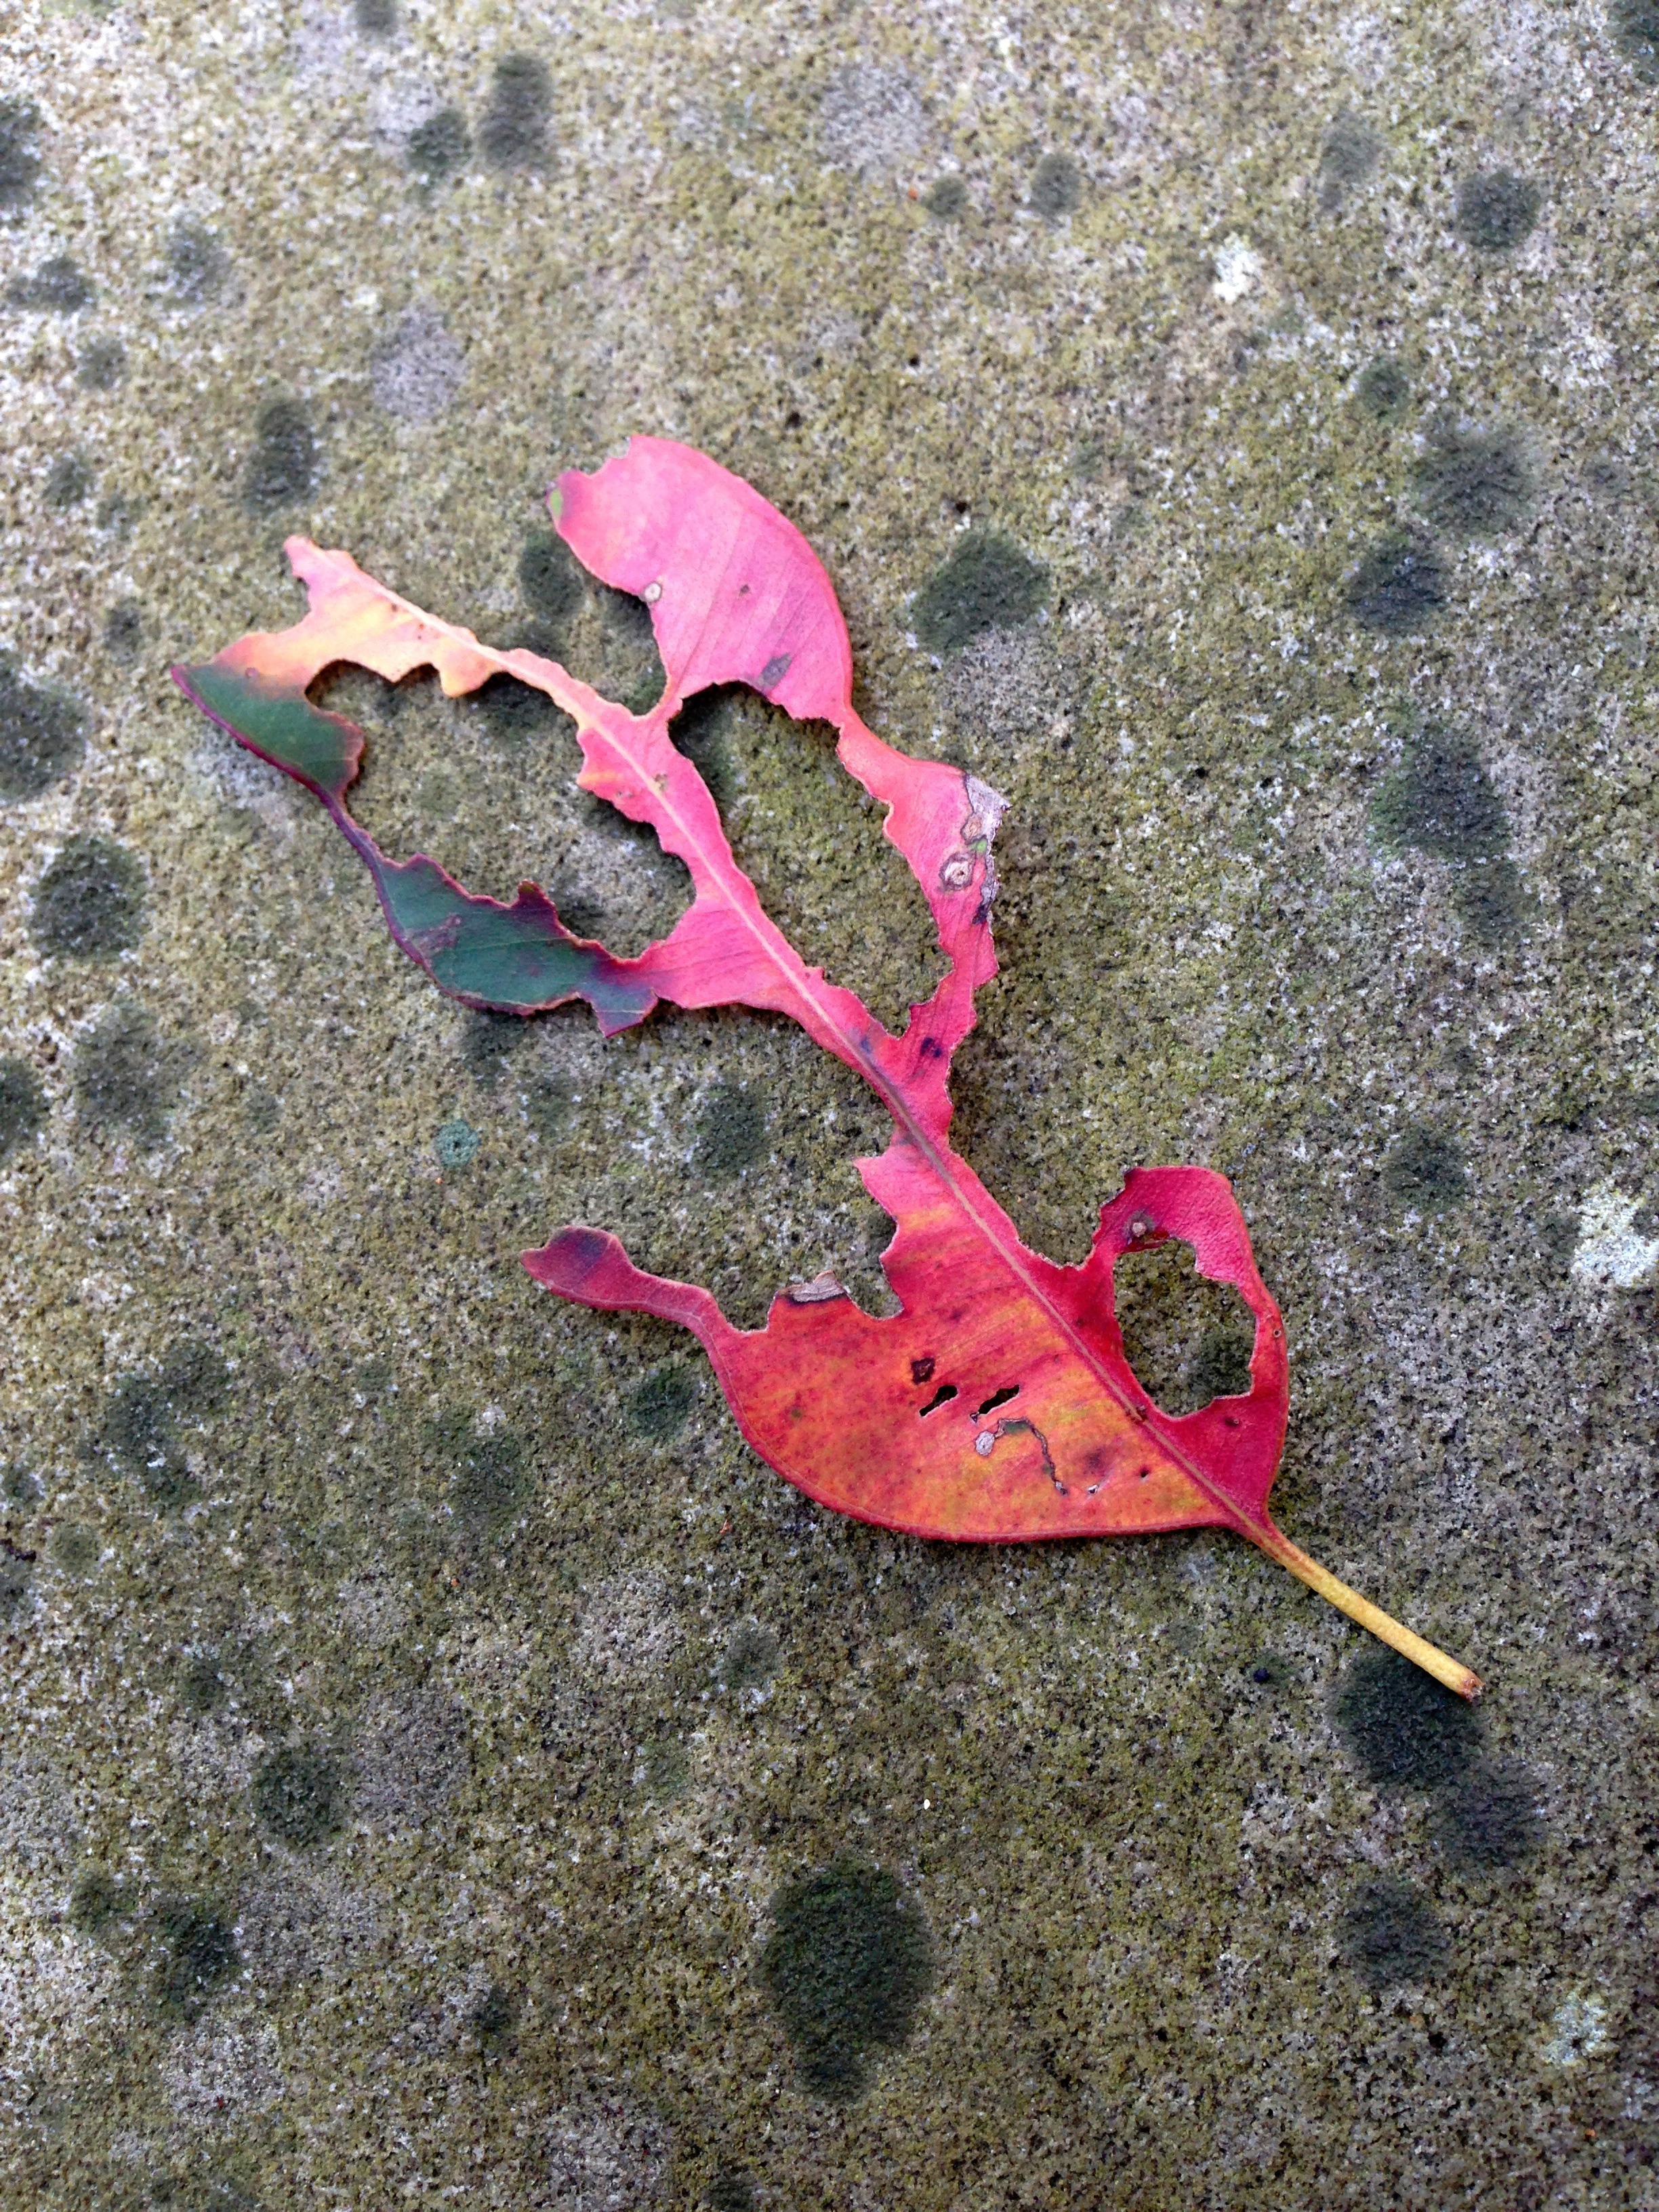
plant, leaf, flower, moody, biology, autumn, decay, flora, leaves, sad, dried leaf, old leaf